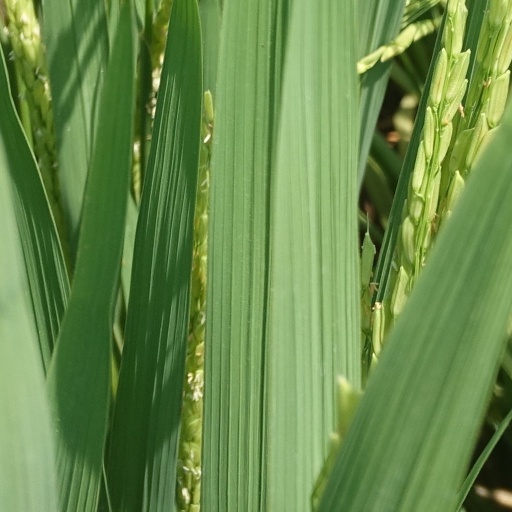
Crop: rice